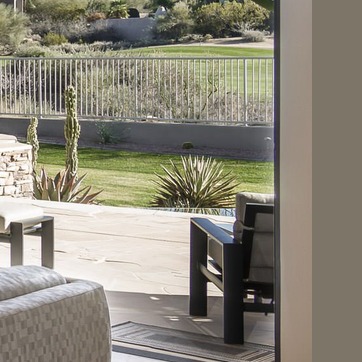
Material: foliage